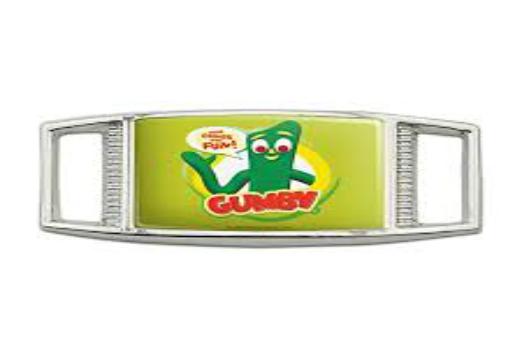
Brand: gumby
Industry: Clothes